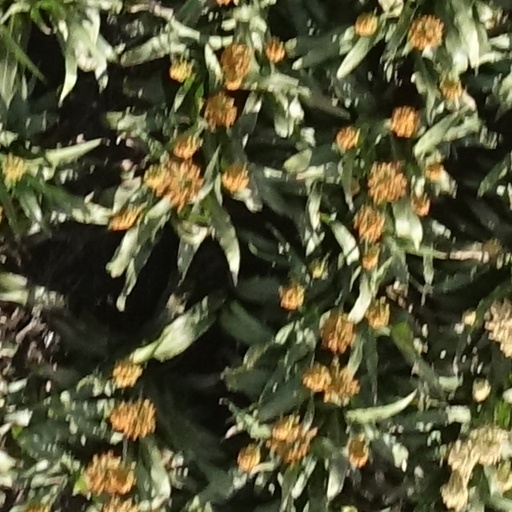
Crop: sorghum